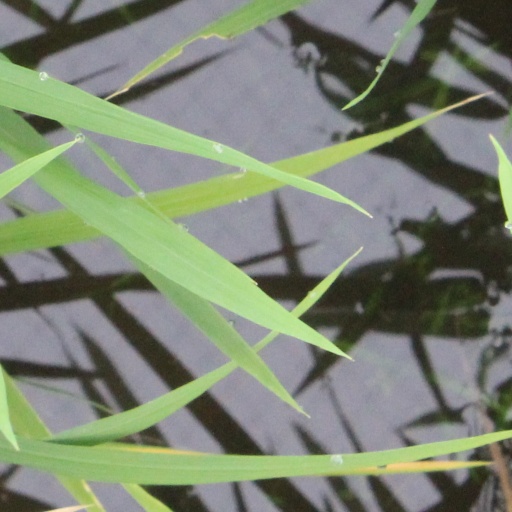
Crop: rice